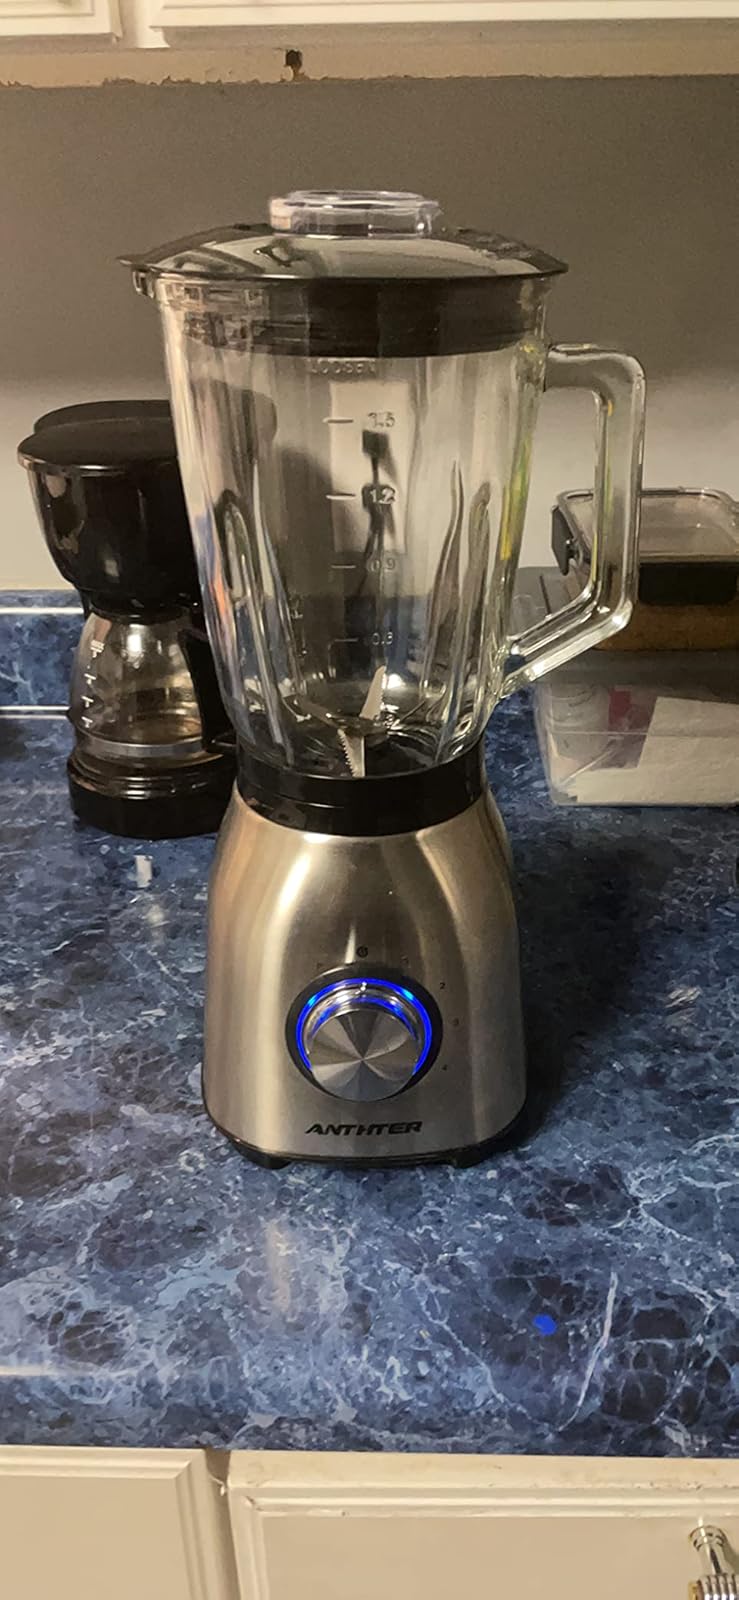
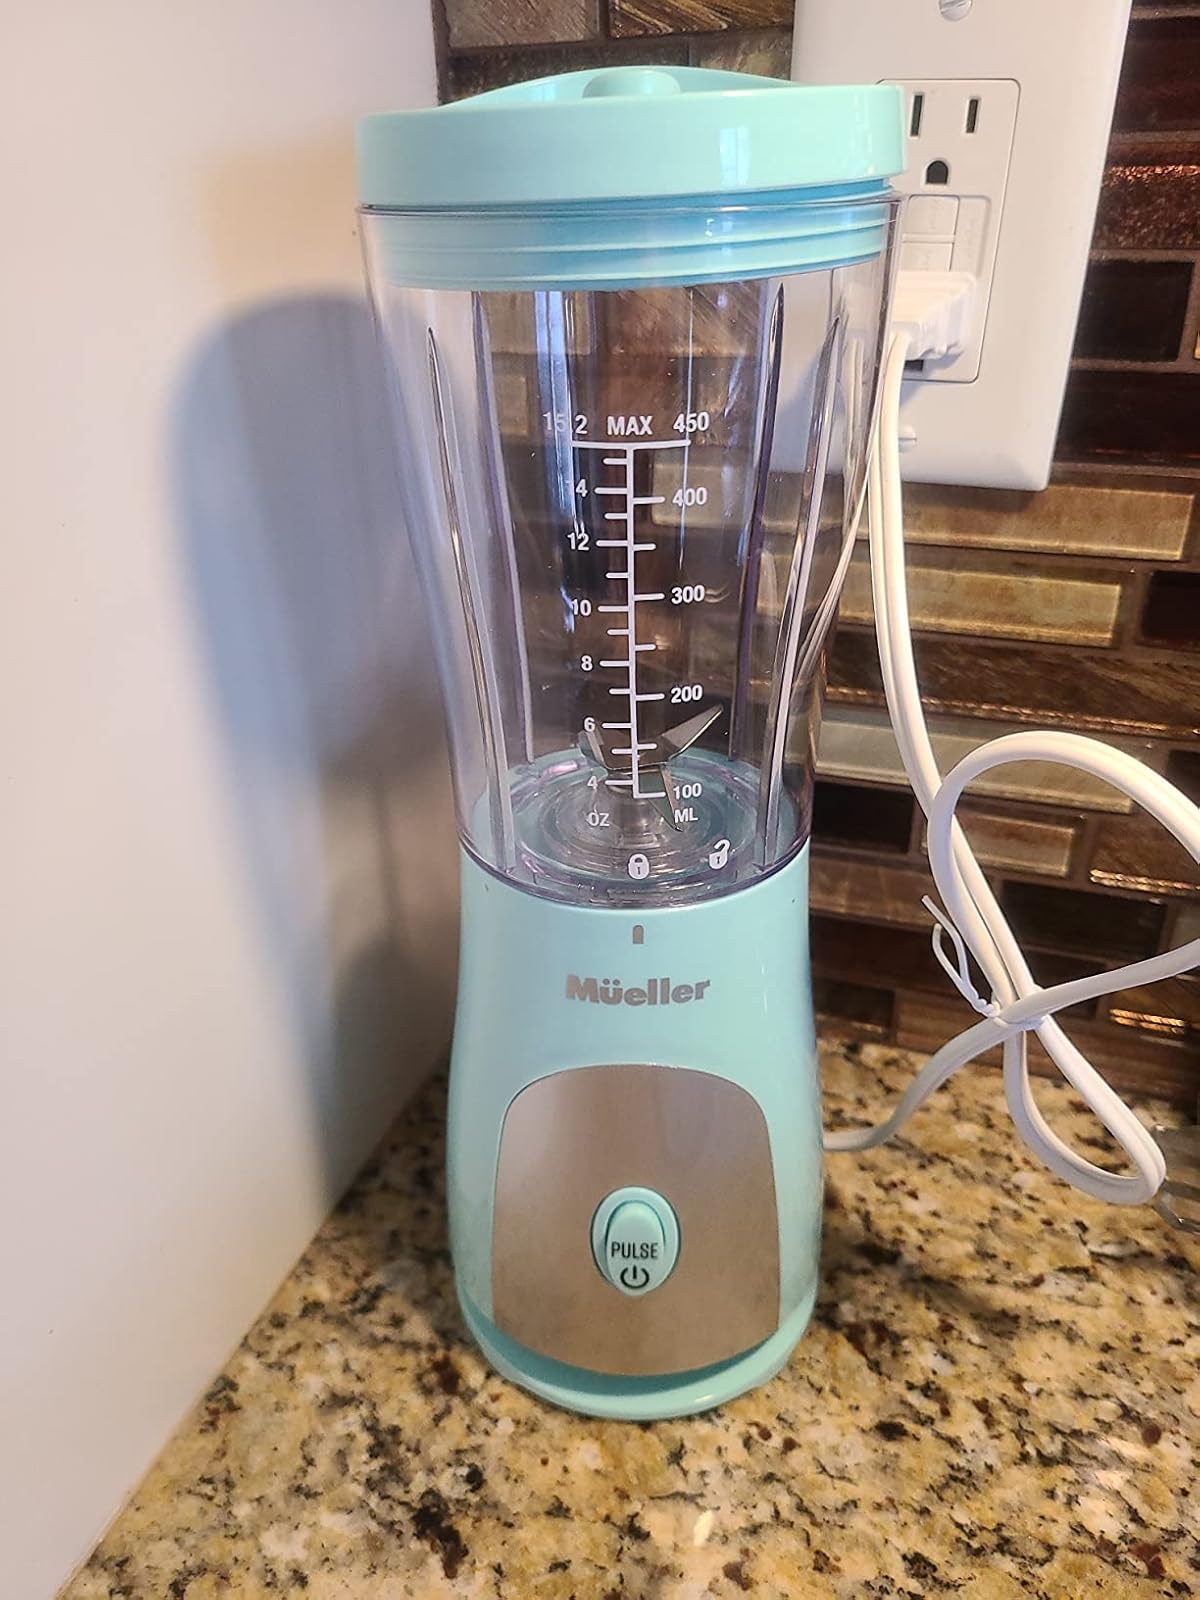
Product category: items_blender
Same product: no